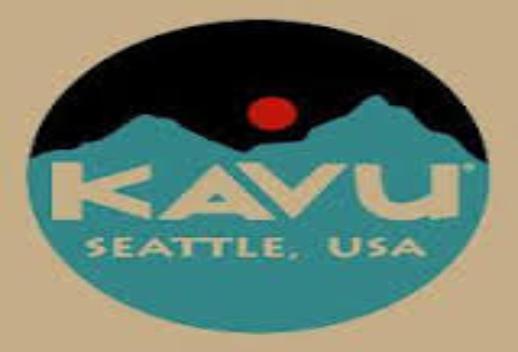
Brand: Kavu
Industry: Clothes